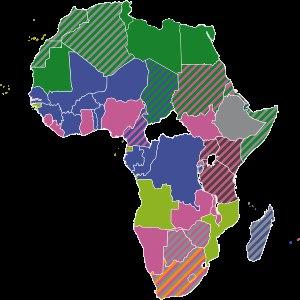
Le nombre de langues en Afrique est généralement estimé à environ 2 000 pour un milliard d'habitants, mais les langues d'une certaine importance sont bien moins nombreuses et beaucoup sont en fait des variantes dialectales. Selon la méthode employée, les estimations des spécialistes varient entre 200 et 2 000. Une cinquantaine seulement sont parlées par plus d'un million de locuteurs.